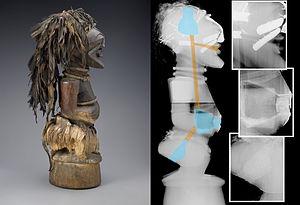
Cette image d'une figurine africaine Songye figurant dans la collection du Indianapolis Museum of Art (2005.21) est une combinaison d'une photographie numérique et d'une radiographie numérique, dont trois détails agrandis. La radiographie permet une compréhension plus complète des caractéristiques intérieures de cette statue. Les zones surlignées en bleu indiquent la présence de poches de substances sacrées, tandis que les lignes surlignées en marron représentent les canaux qui relient ces poches. Cette image a été publiée pour la première fois dans le numéro d’été 2010 d’African Arts (Vol.43, No.2, Pages 38-51). Toutes les images ont été faites au musée d’art d’Indianapolis.
Les Songye sont un peuple bantou d’Afrique centrale établi dans le Sud-Est de la République démocratique du Congo, D'après les derniers chiffres connus, ils avoisinaient les 428 000 habitants, répartis dans plusieurs provinces ; les villes et cités de Kananga, Mbuji Mayi, Kabinda, Gandajika, Lubao, Lusambo, Samba, Kasongo et Kongolo abritent une partie importante de ce groupe ethnique.